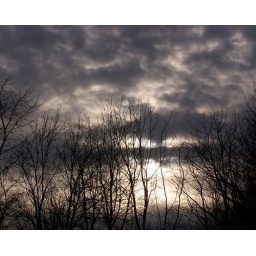
winter sky down by the river